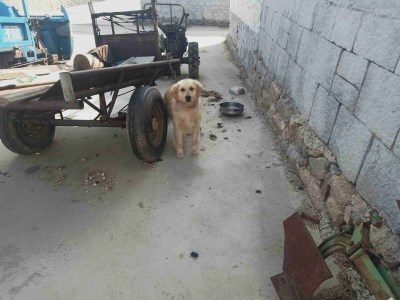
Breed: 5355-n000126-golden_retriever